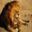
Label: lion